Assassin's Creed

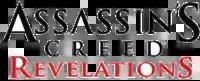
"Assassin's Creed Revelations" logo

"Assassin's Creed Revelations" is the final installment of the Ezio Trilogy and was released in November 2011 for the PlayStation 3, Xbox 360, and Windows. Following the events of "Brotherhood", where he was possessed by Juno and forced to kill Lucy (who, unbeknownst to him, was a Templar double agent), Desmond has fallen into a coma and was put back into the Animus to save his mind. Within the computerized core of the Animus, Desmond meets the preserved consciousness of Abstergo's previous Animus test subject, Clay Kaczmarek, who explains that Demond's mind must achieve full synchronization with Altaïr and Ezio, or else he will fall into dementia. Desmond continues exploring the memories of Ezio, who, a few years after the events of "Brotherhood", travels to Constantinople to find five keys needed to open a library built by Altaïr, which is said to contain the power to end the Assassin–Templar conflict. In Constantinople, Ezio becomes caught in a war of succession between Sultan Bayezid II's sons, Selim and Ahmet, and must confront a conspiracy masterminded by the Byzantine Templars, who are taking advantage of the chaos to try and reclaim the city, as well as open Altaïr's library themselves.